Wake baronets

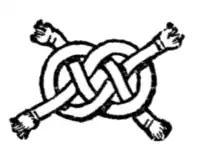
Crest of Wake: "The Wake knot" The Wake knot has the form of a carrick bend

The Wake Baronetcy, of Clevedon in the County of Somerset, is a title in the Baronetage of England. It was created on 5 December 1621 for Baldwin Wake. The sixth Baronet assumed the additional surname of Jones but died childless. The eighth Baronet sat as Member of Parliament for Bedford. The twelfth Baronet was High Sheriff of Northamptonshire in 1879. The thirteenth Baronet was a Major-General in the British Army. Another member of the family to gain distinction was Charles Wake, second son of the tenth Baronet; he was an Admiral in the Royal Navy.